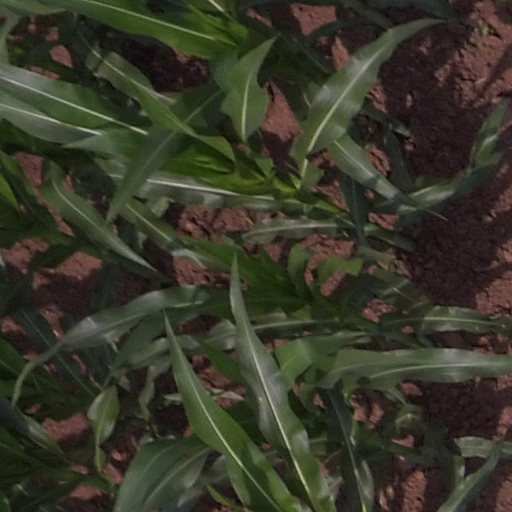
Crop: maize; corn